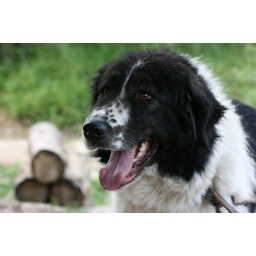
This dog is a female in heat. Hopefully she will produce pups soon.